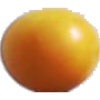
Label: Cherry Wax Yellow 1